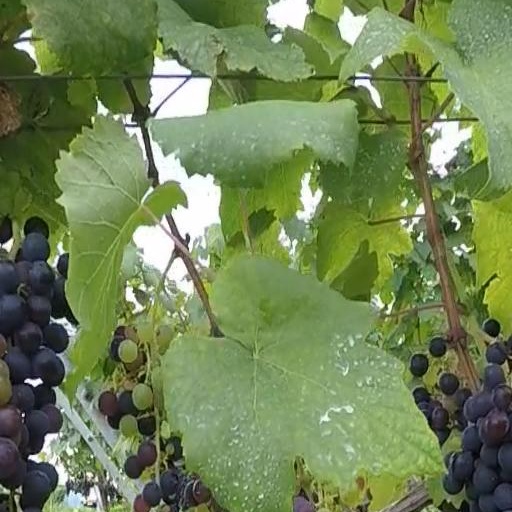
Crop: grape